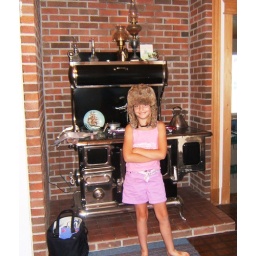
Alexia wearing poppy's fur snowmobiling hat at his house in Cottrell's Cove, NL.